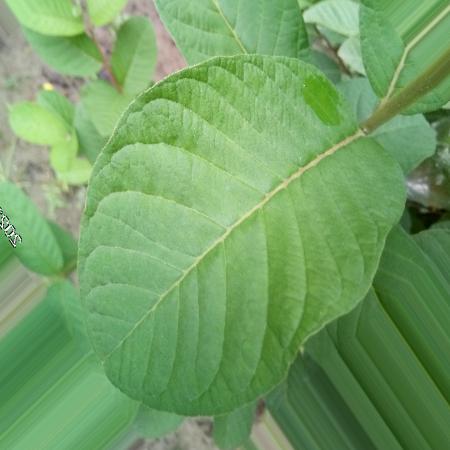
Label: Disease Free